Jefferson Davis Hospital

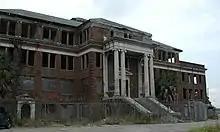
Jefferson Davis Hospital pre-renovation

During the two decade period from 1989 to 2005 > (2008) the building stood vacant and fell into a gradual state of disrepair . The Houston Press remarked on the state of the building's decay in a 2000 article: